Chembai

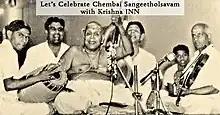

Chembai was born to Anantha Bhagavatar and Parvati Ammal on 28 August 1896, into a Tamil Brahmin family in Perakkool Madom, adjacent to Lokanarkavu,Vatakara in Kozhikode, on Janmashtami day. He lived here until he was five years old when the family moved to Palakkad.